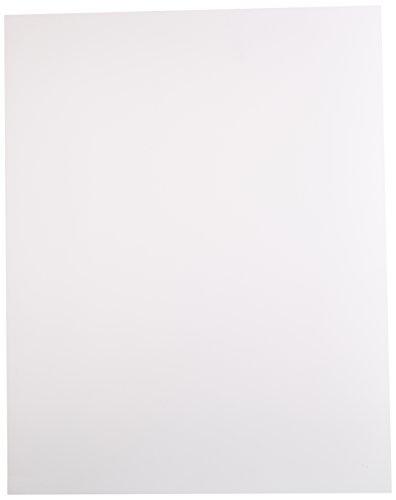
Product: Bee Paper Bleedproof Marker Pack, 11-Inch by 14-Inch, 50 Sheets per Pack
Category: Arts, Crafts & Sewing | Crafting | Paper & Paper Crafts | Paper | Construction Paper
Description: For use with pen and ink and crowquill pens and technical pens or water based and permanent markers.
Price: $20.95
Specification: ProductDimensions:11x0.4x14inches|ShippingWeight:2.15pounds(Viewshippingratesandpolicies)|Itemmodelnumber:926P50-1114|ASIN:B0025TTJTW